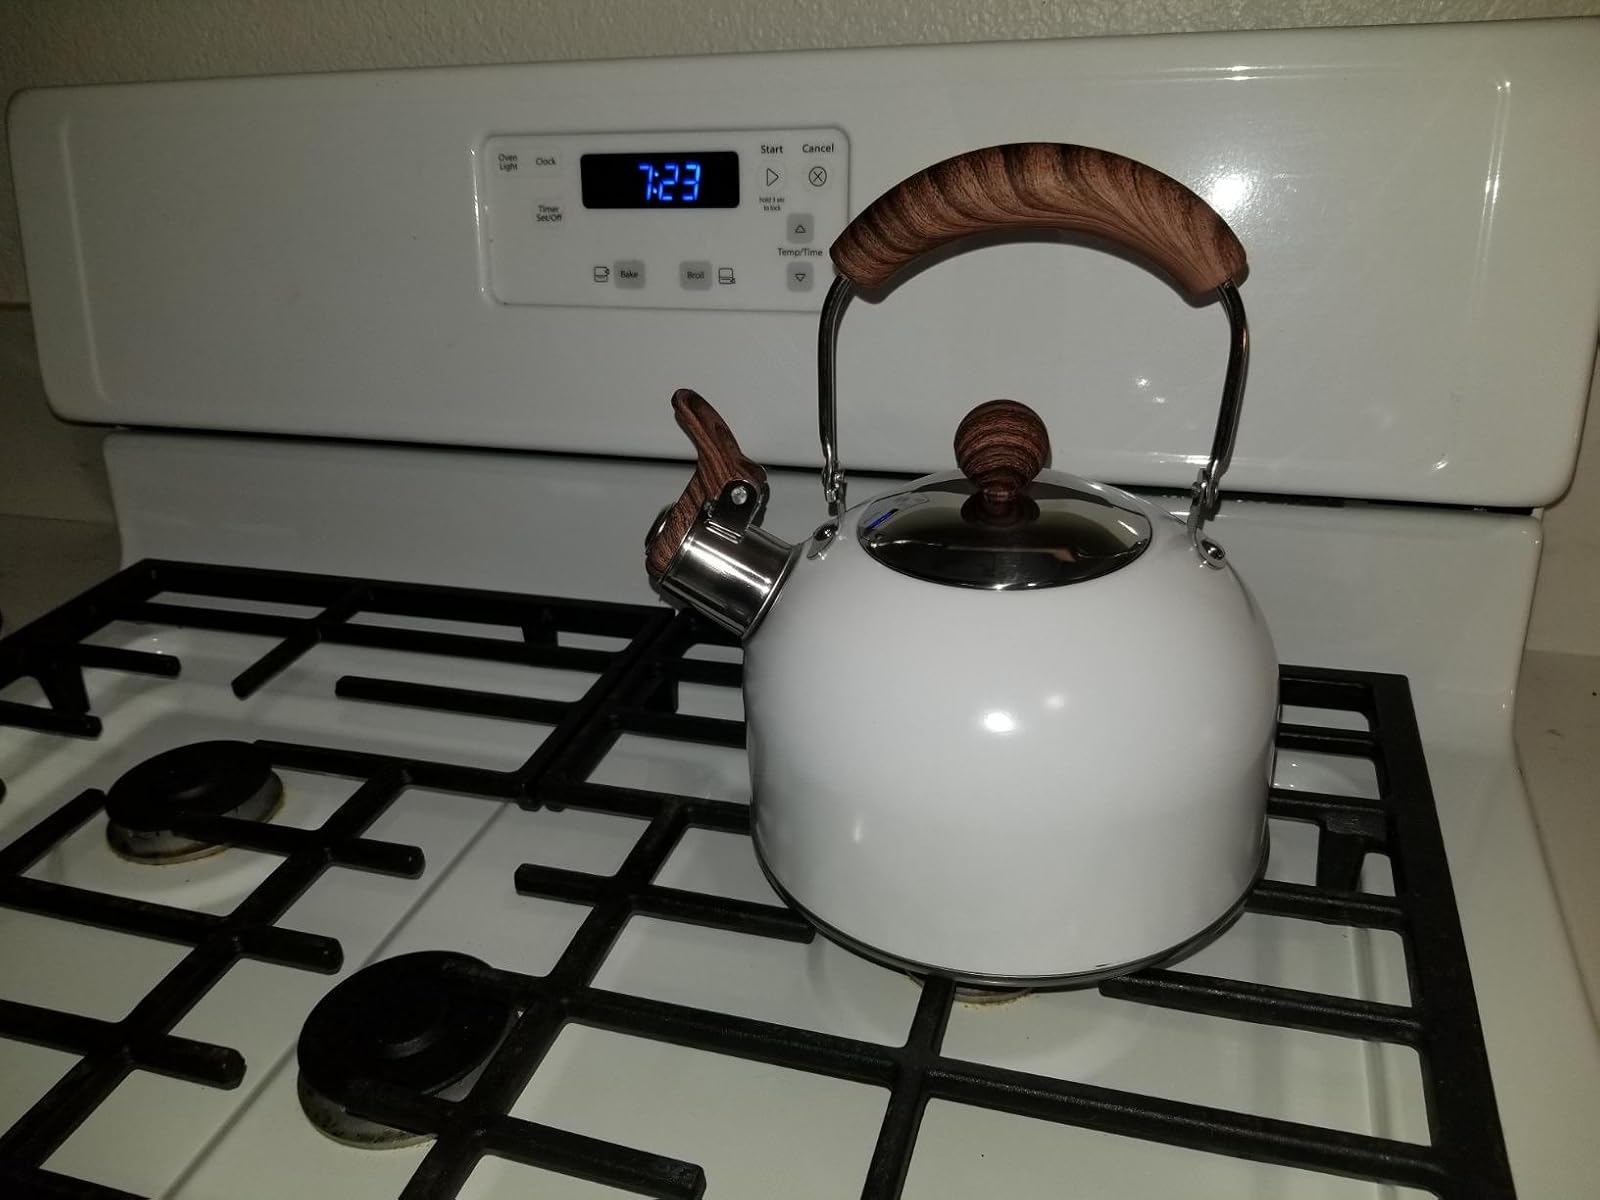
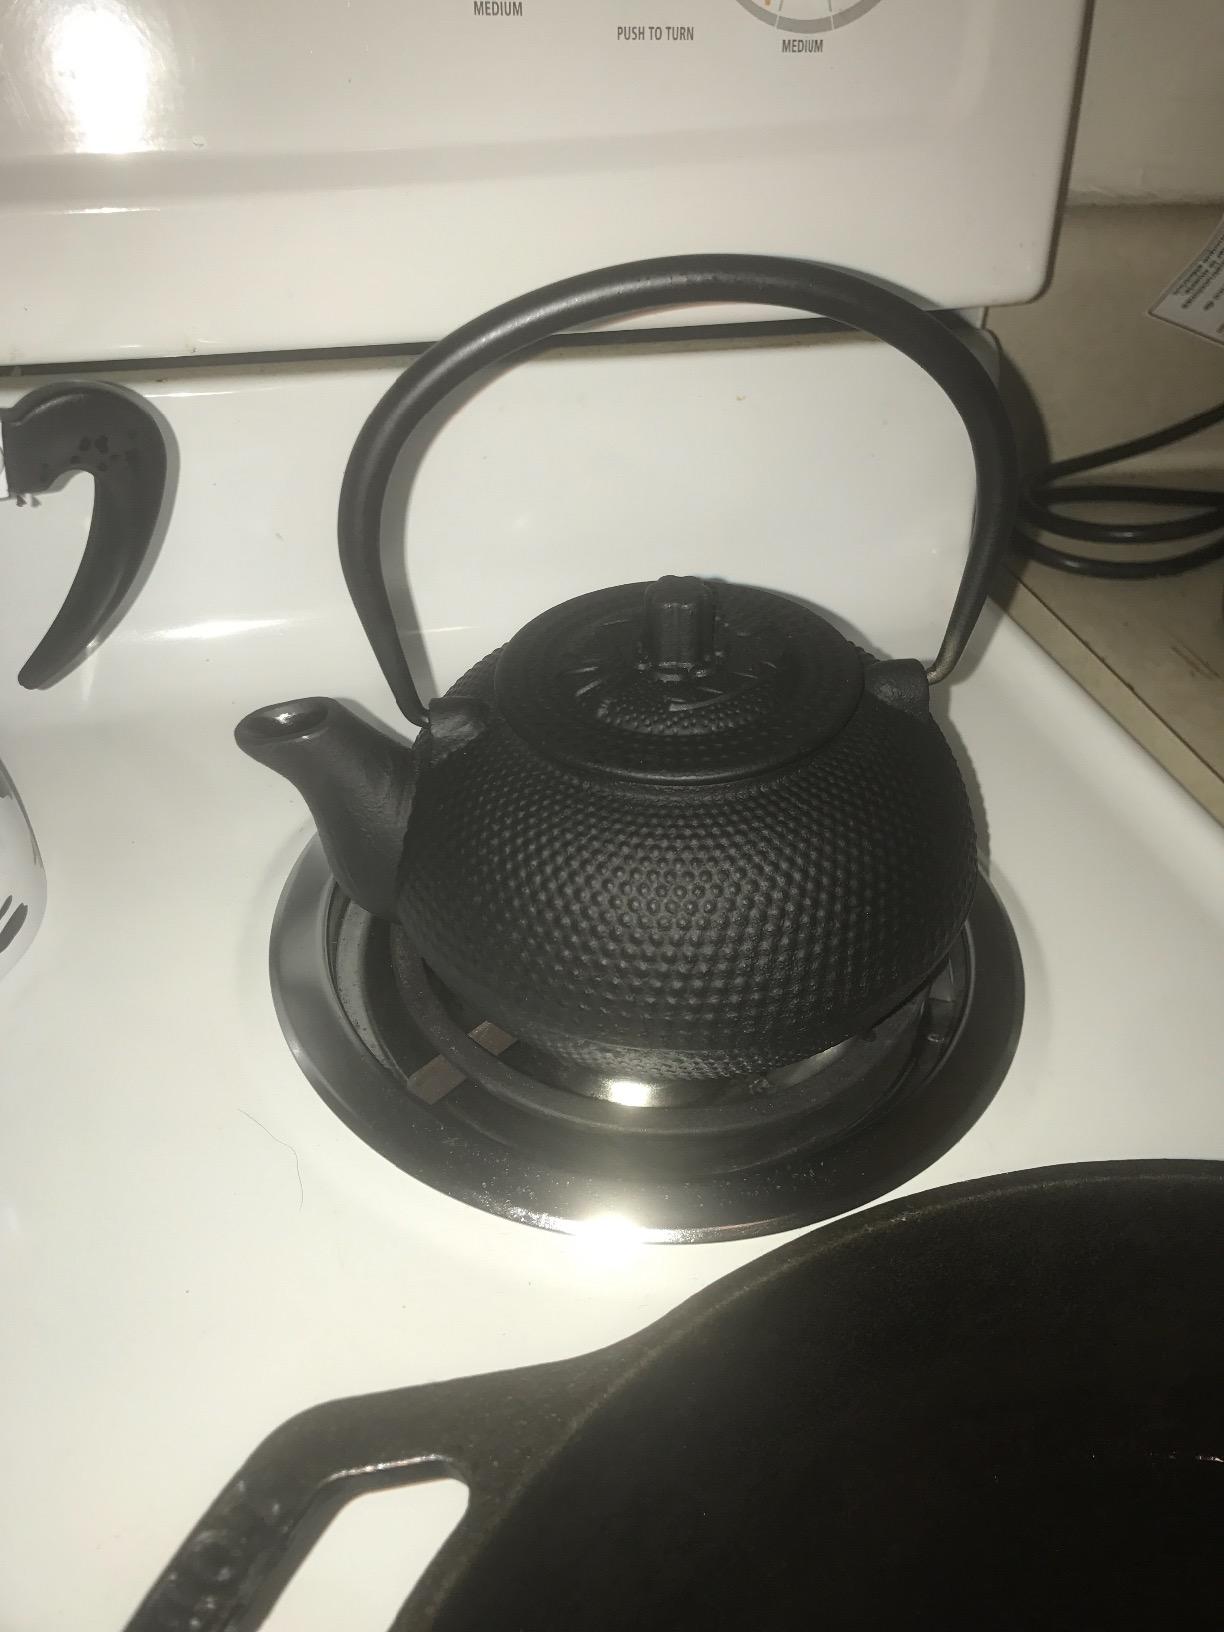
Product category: items_kettle
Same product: no